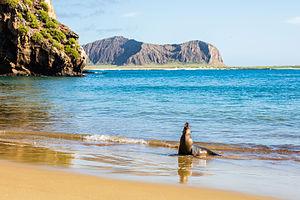
Otarie des Galápagos (Zalophus wollebaeki) à Punta Pitt, sur l'île San Cristóbal, aux Galápagos, en Équateur. Polski: Uszanka galapagoska (Zalophus wollebaeki) na przylądku Pitt (Punta Pitt) na wyspie San Cristóbal w archipelagu Galapagos, w Ekwadorze. Português: Leão-marinho-de-Galápagos (Zalophus wollebaeki) em Punta Pitt, Ilha de São Cristóvão, Galápagos, Equador. Українська: Галапагоський морський лев (Zalophus wollebaeki) в Пунта-Пітт, острів Сан-Крістобаль, Галапагоські острови, Еквадор. Čeština: Lachtan mořský (Zalophus californianus wollebaeki) v oblasti Punta Pitt, ostrov San Cristóbal, Galapágy, Ekvádor. Magyar: Galápagosi oroszlánfóka (Zalophus wollebaeki) (Galápagos-szigetek, Ecuador) Italiano: Leone marino delle Galapagos (Zalophus wollebaeki) a punta Pitt sull'isola di San Cristóbal nelle Galápagos. 한국어: 에콰도르 갈라파고스 군도 산크리스토발 섬 푼타 피트의 갈라파고스강치( Zalophus californianus wollebaeki ). Македонски: Галапагоски морски лав (Zalophus californianus wollebaeki) на островот Сан Кристобал, Глаапагос.